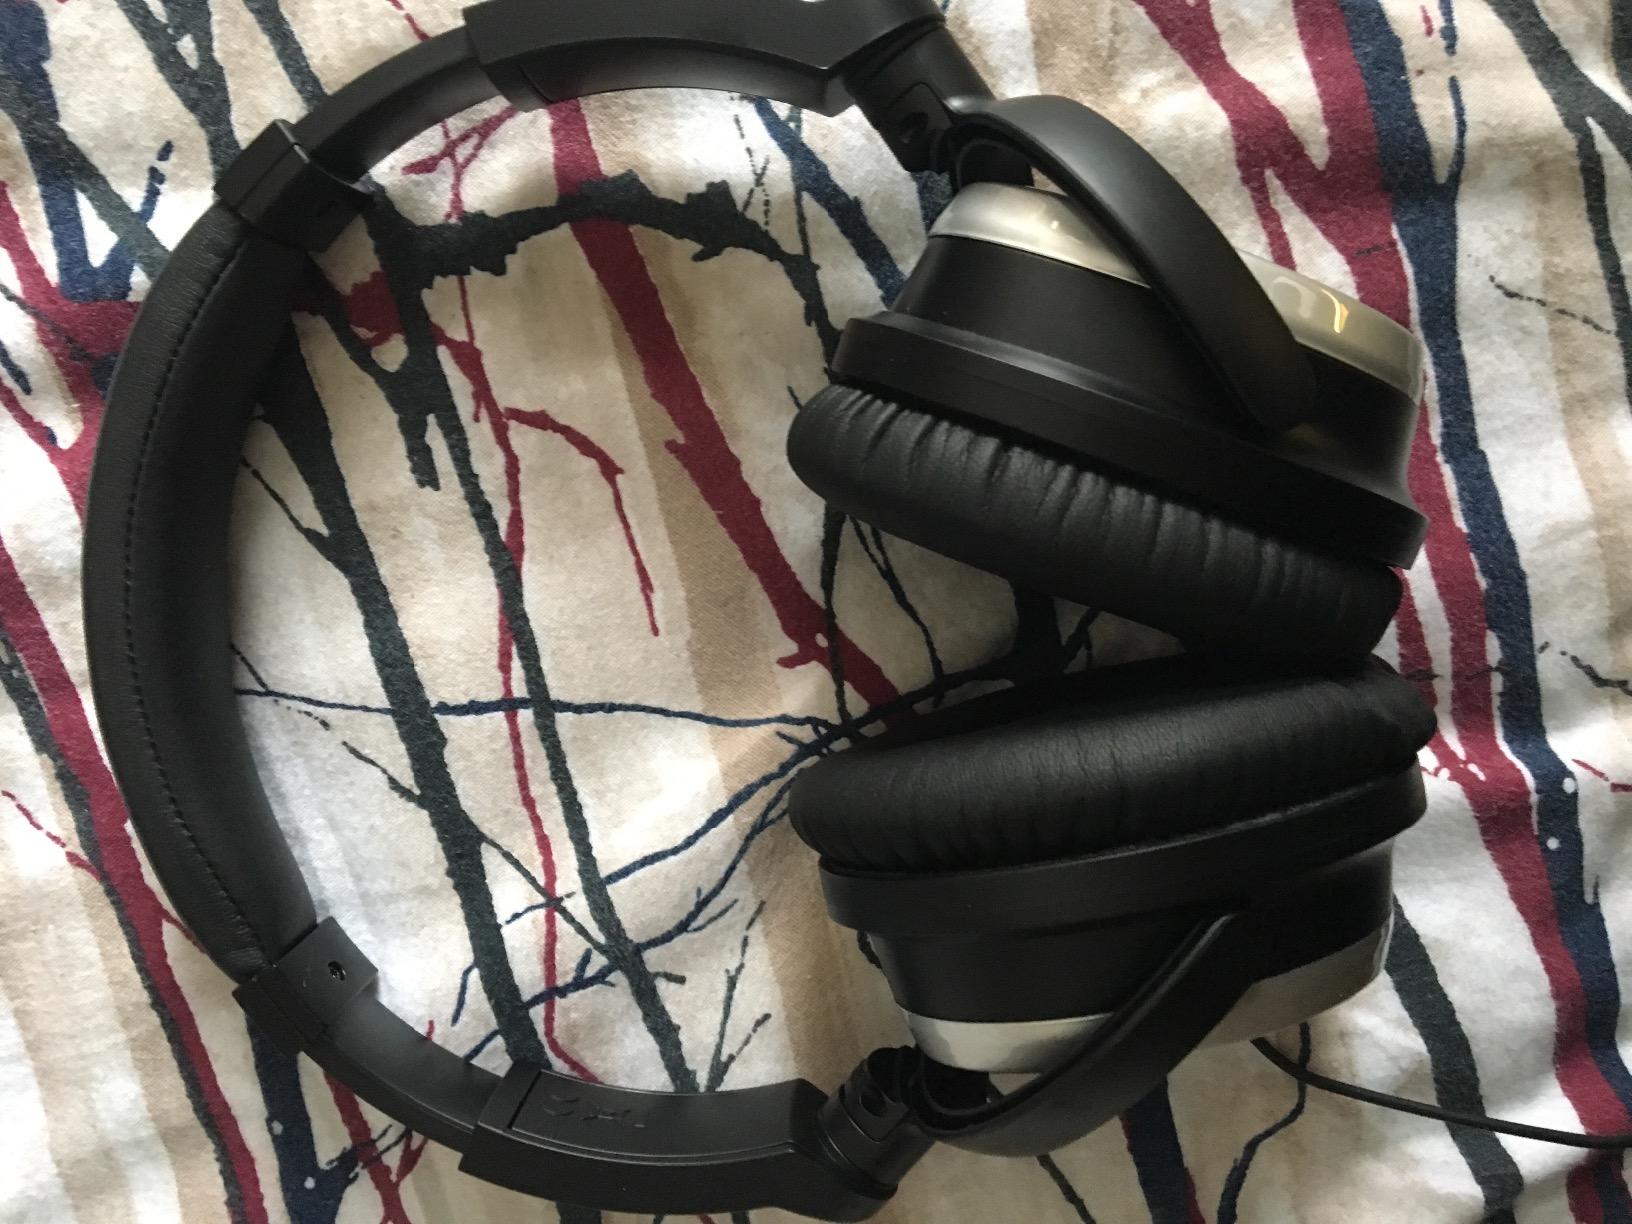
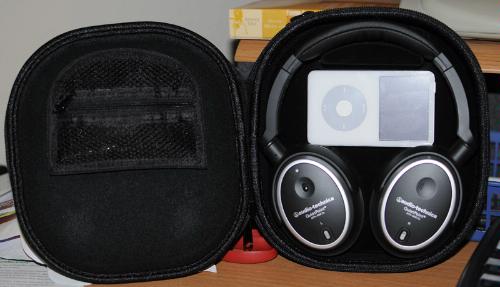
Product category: headphones
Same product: yes